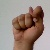
The image shows a hand gesture representing the letter 'T' in Indian Sign Language.